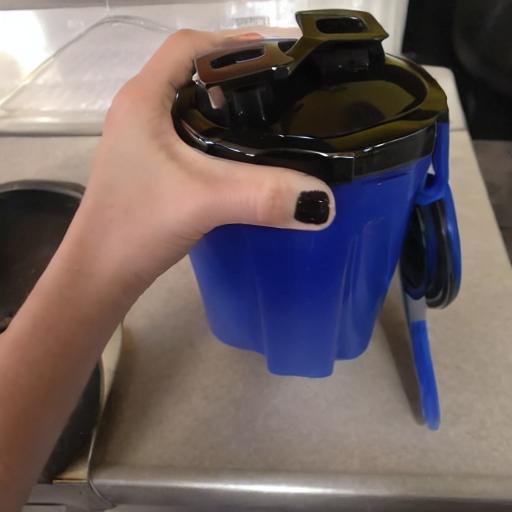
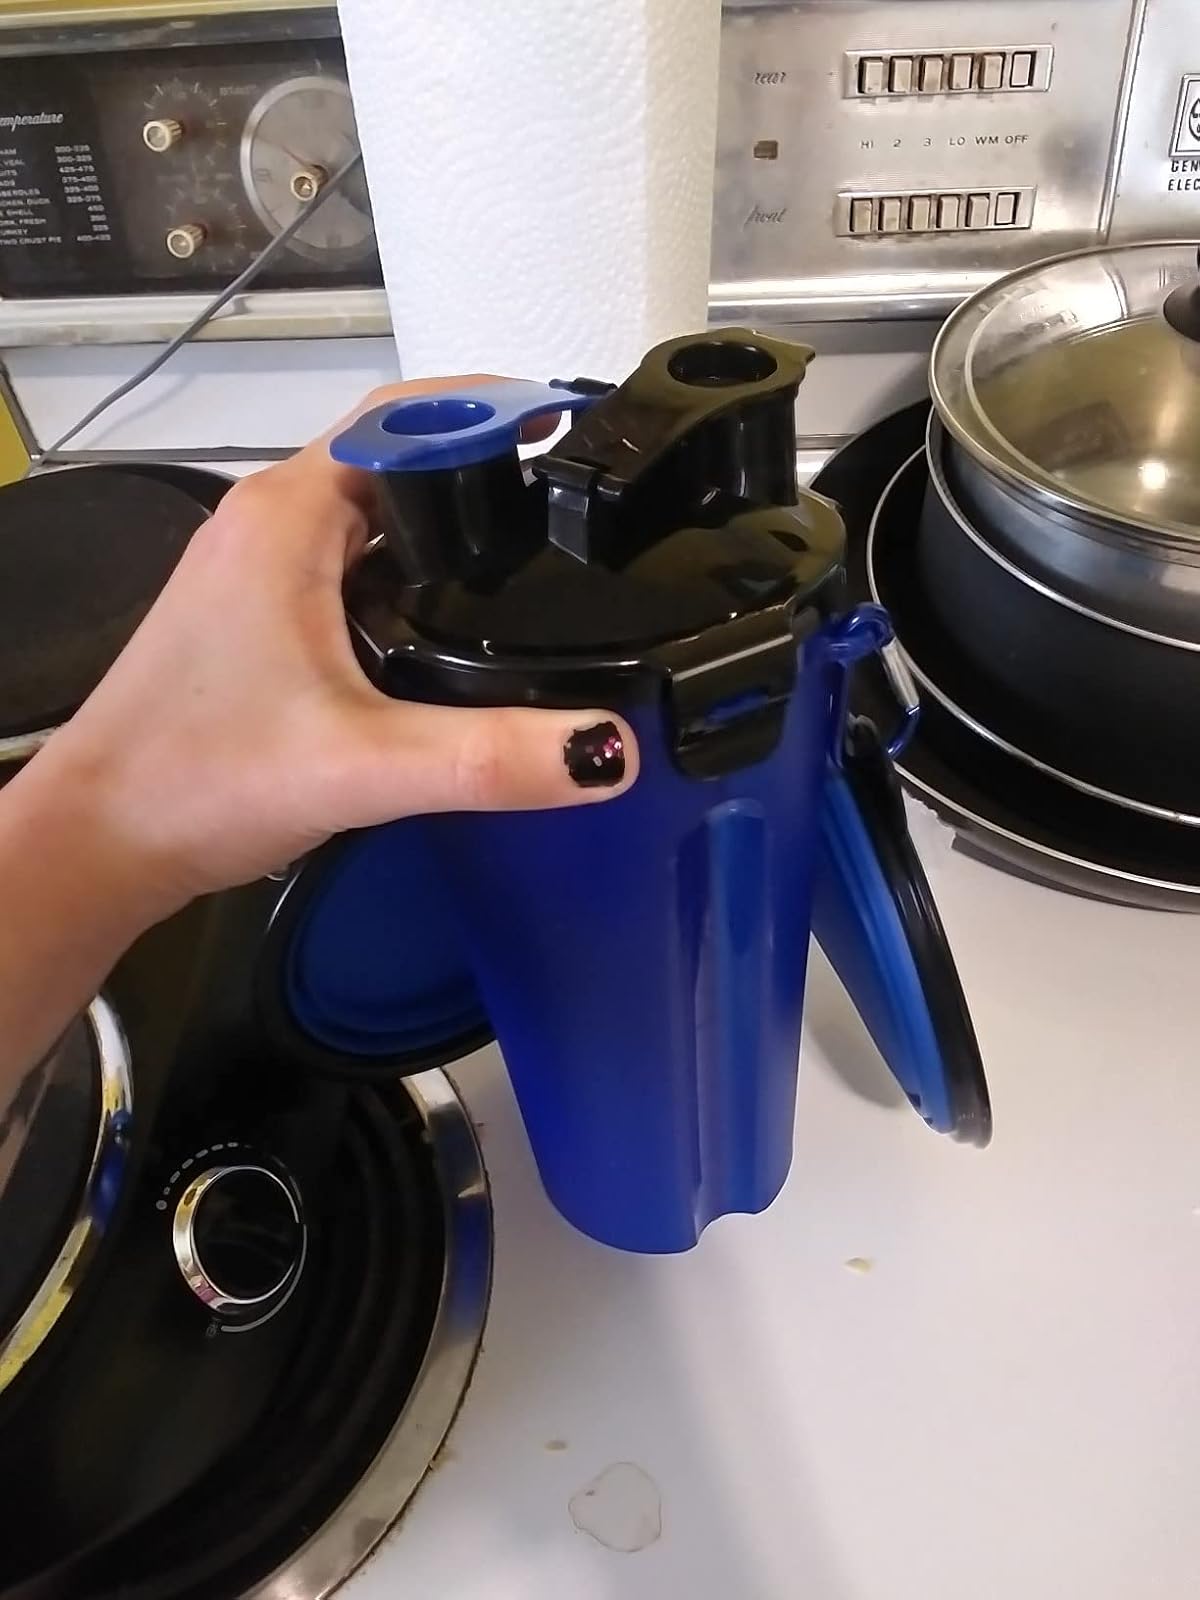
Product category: items_bowl
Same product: no